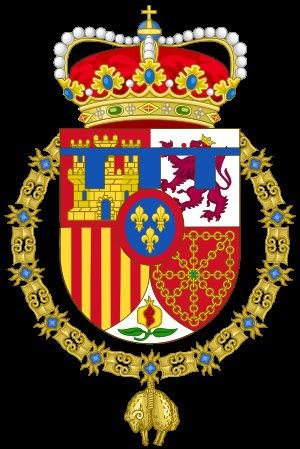
La Constitution espagnole de 1978 fait référence à la monarchie en tant que « Couronne d'Espagne », et le titre constitutionnel du monarque est simplement rey o reina de España, c'est-à-dire "roi ou reine d'Espagne". Cependant, la Constitution autorise l'utilisation d'autres titres historiques appartenant à la monarchie espagnole, sans pour autant les spécifier. Un décret promulgué le 6 novembre 1987 en Conseil des ministres régule les titres, et sur la base de ce décret, le monarque d'Espagne a le droit d'utiliser les autres titres appartenant à la Couronne. Contrairement à une idée reçue, la titulature longue qui contient la liste de près de 20 royaumes n'est pas utilisée par l'État espagnol ni par la diplomatie espagnole. En fait, elle n'a jamais été utilisée de cette façon, étant donné que l'« Espagne » n'a jamais fait partie de cette liste avant 1837, lorsque cette liste était utilisée.